1939 Pacific hurricane season

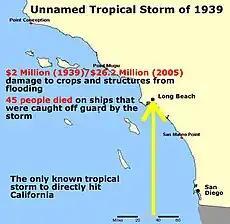
Map showing effects of Hurricane Nine on California

On September 14, a tropical cyclone formed off the coast of Central America. This tropical storm tracked northwestward and intensified into a hurricane. The sea-level pressure dropped to or lower. The hurricane recurved gradually to the northeast and weakened over cool seas. On September 25, this tropical storm made landfall near Long Beach, California, and dissipated inland.